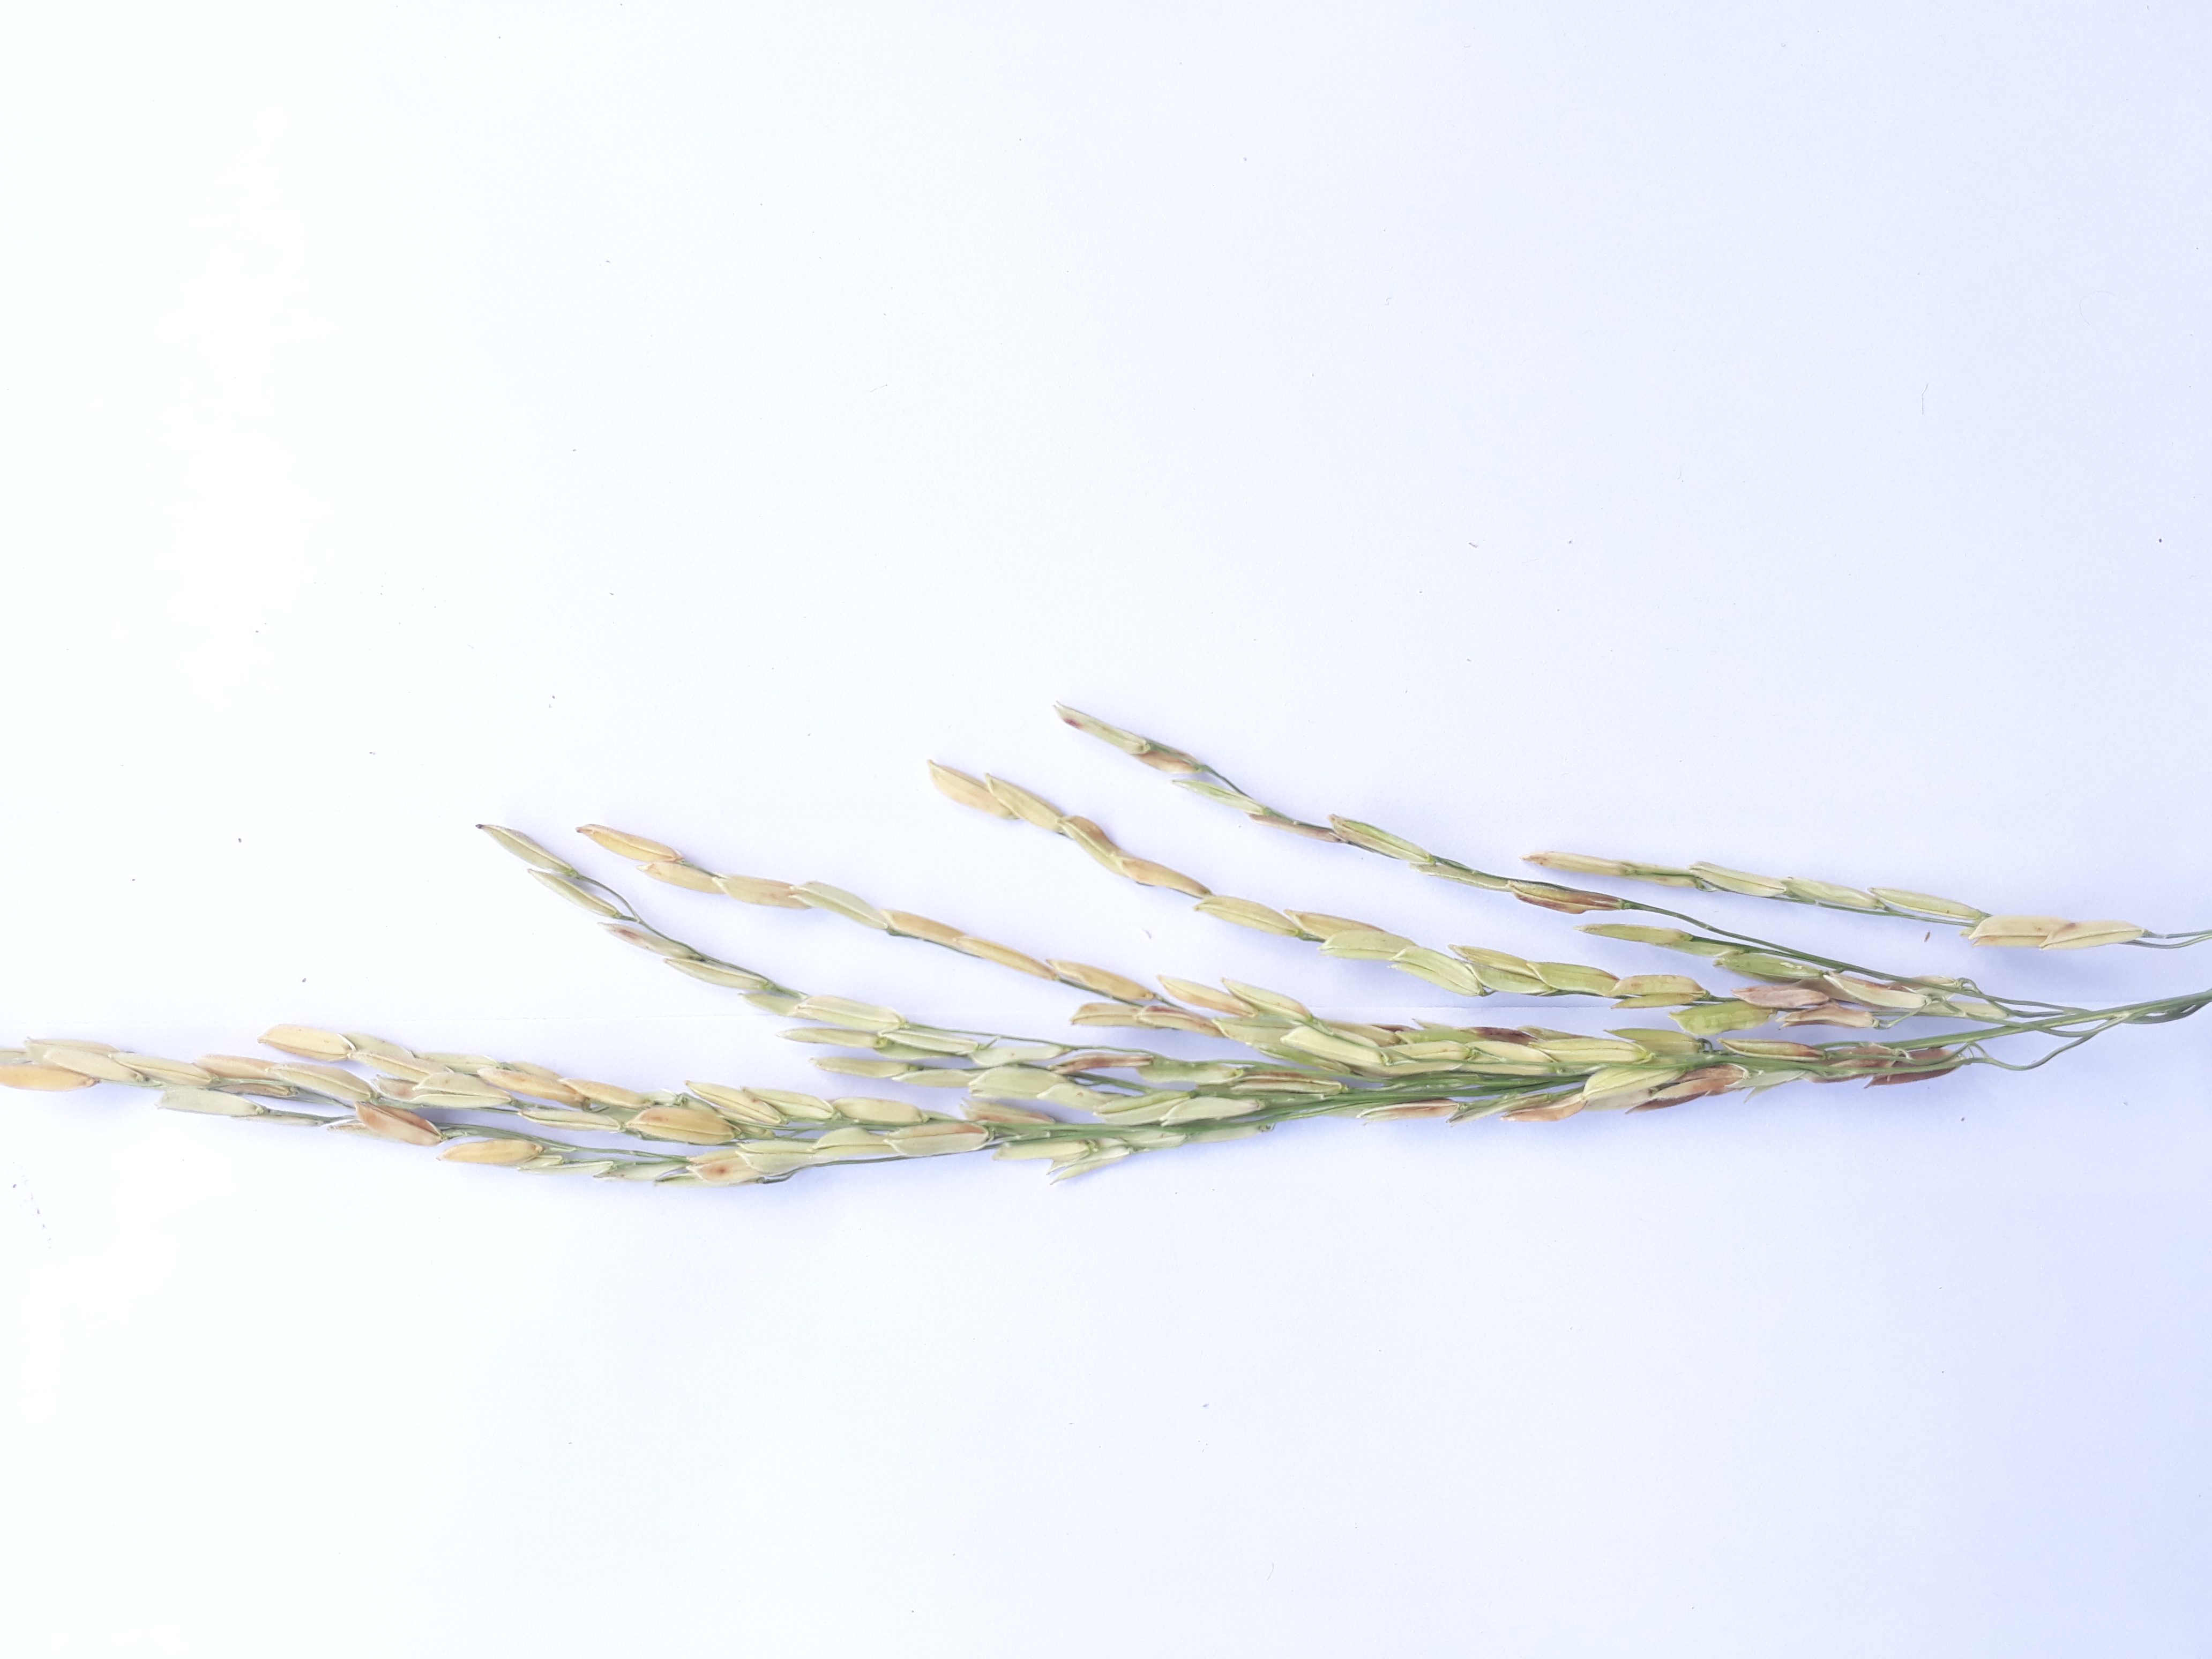
Label: Very Damage